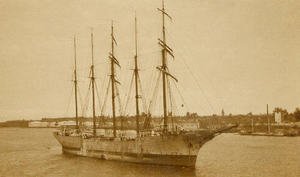
5-mâts goélette Carl Vinnen sur le Rio del la Plata - 1930-1931 Italiano: Tedesco 5-alberi topsail goletta Carl Vinnen nel 1930-1931 a Rio de la Plata
Un cinq-mâts est un navire à voiles doté de cinq mâts, soit d'avant en arrière le mât de misaine, le grand mât avant, le grand mât central, le grand mât arrière et le mât d'artimon.